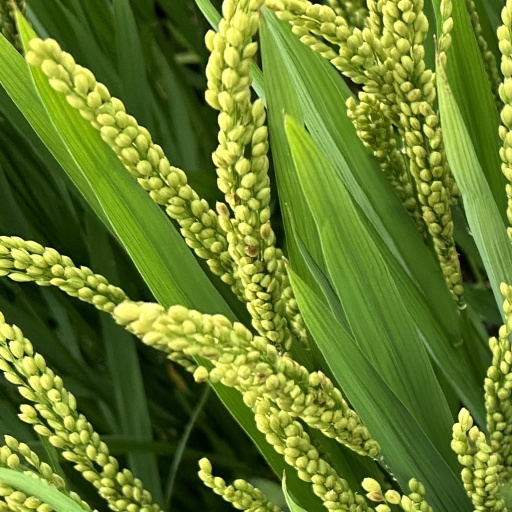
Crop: rice